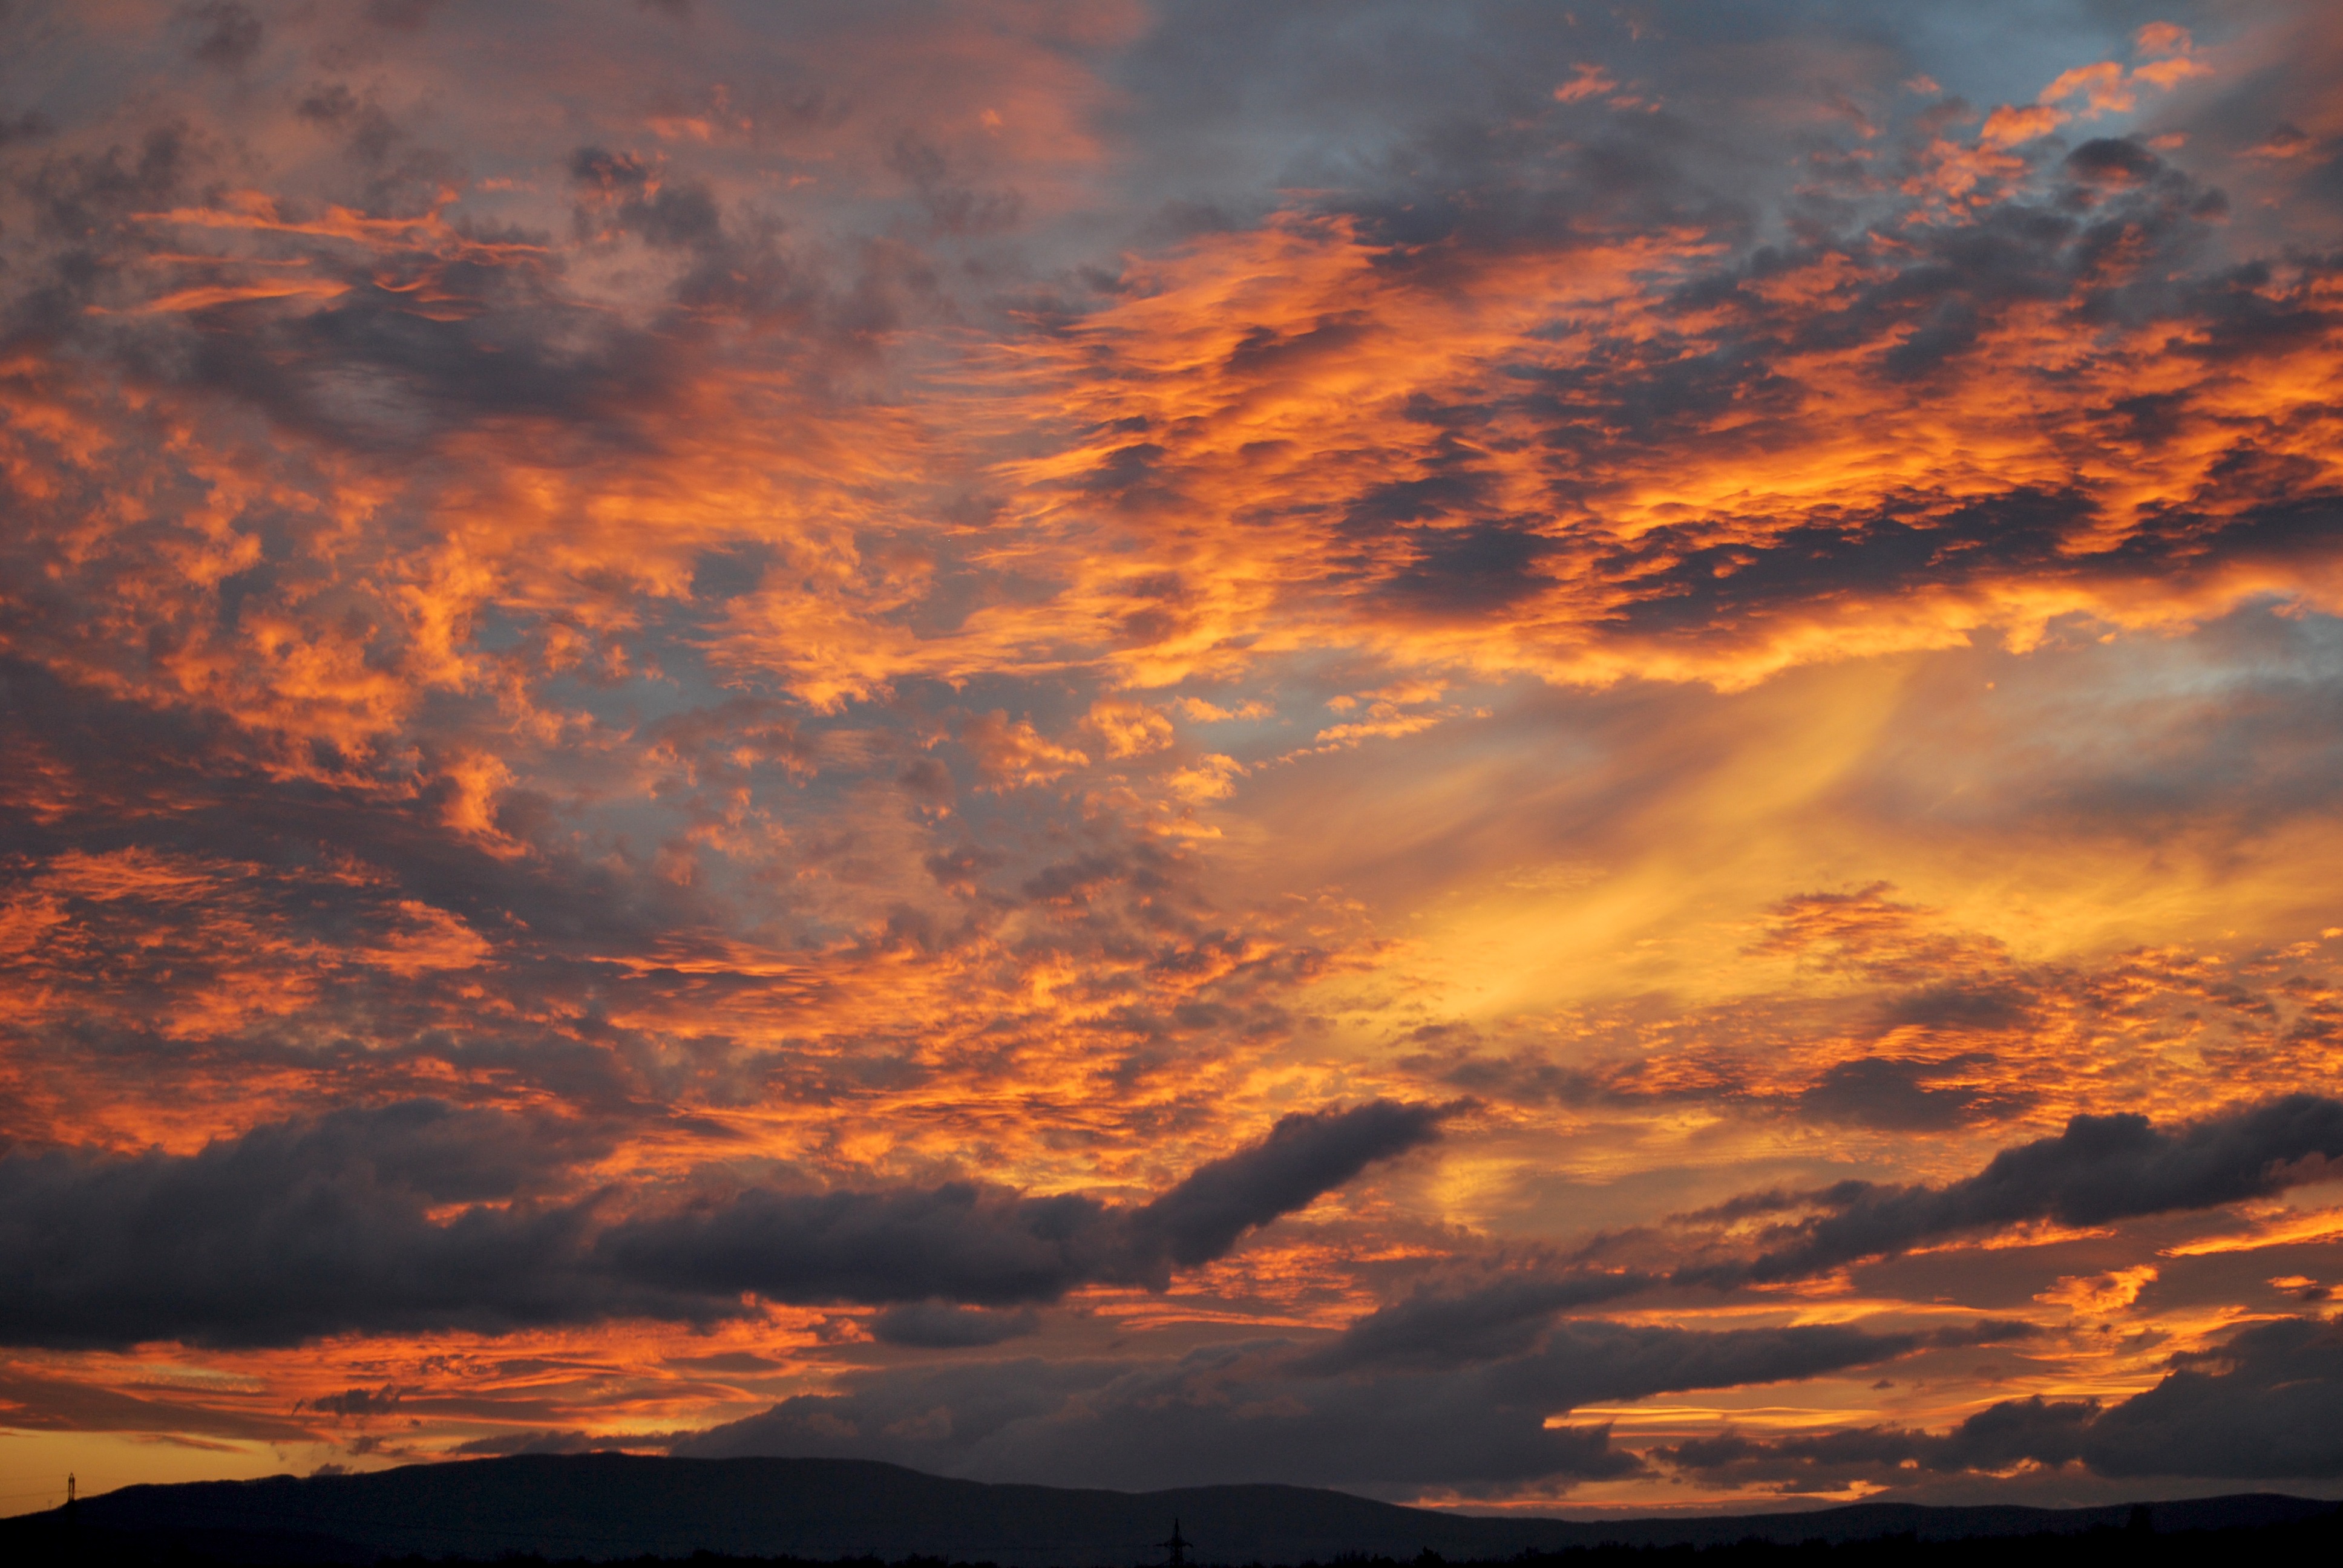
horizon, cloud, sky, sun, sunrise, sunset, morning, dawn, atmosphere, dusk, evening, orange, red, cumulus, clouds, afterglow, meteorological phenomenon, red sky at morning